Something Out of Nothing (film)

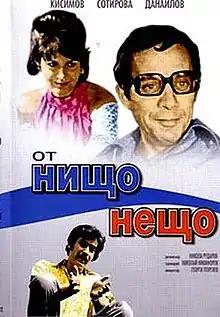
New DVD cover

Something Out of Nothing is a Bulgarian comedy film released in 1979, directed by , starring Asen Kisimov, Stefan Danailov and .